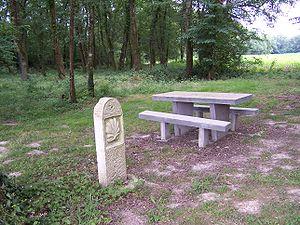
Borne avec coquille de Saint Jacques à Labastide-Chalosse (Landes, France)
Labastide-Chalosse est une commune du Sud-Ouest de la France, située dans le département des Landes.